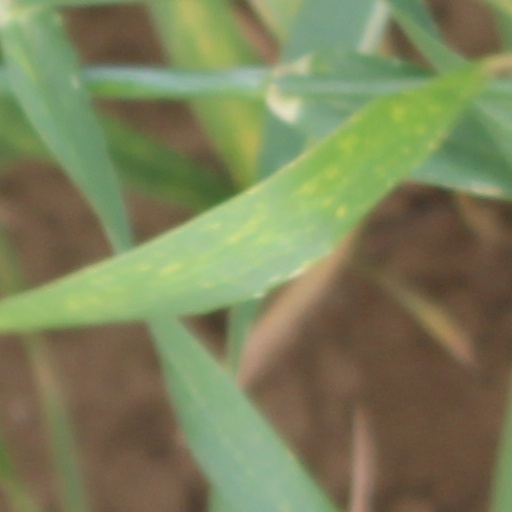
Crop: wheat